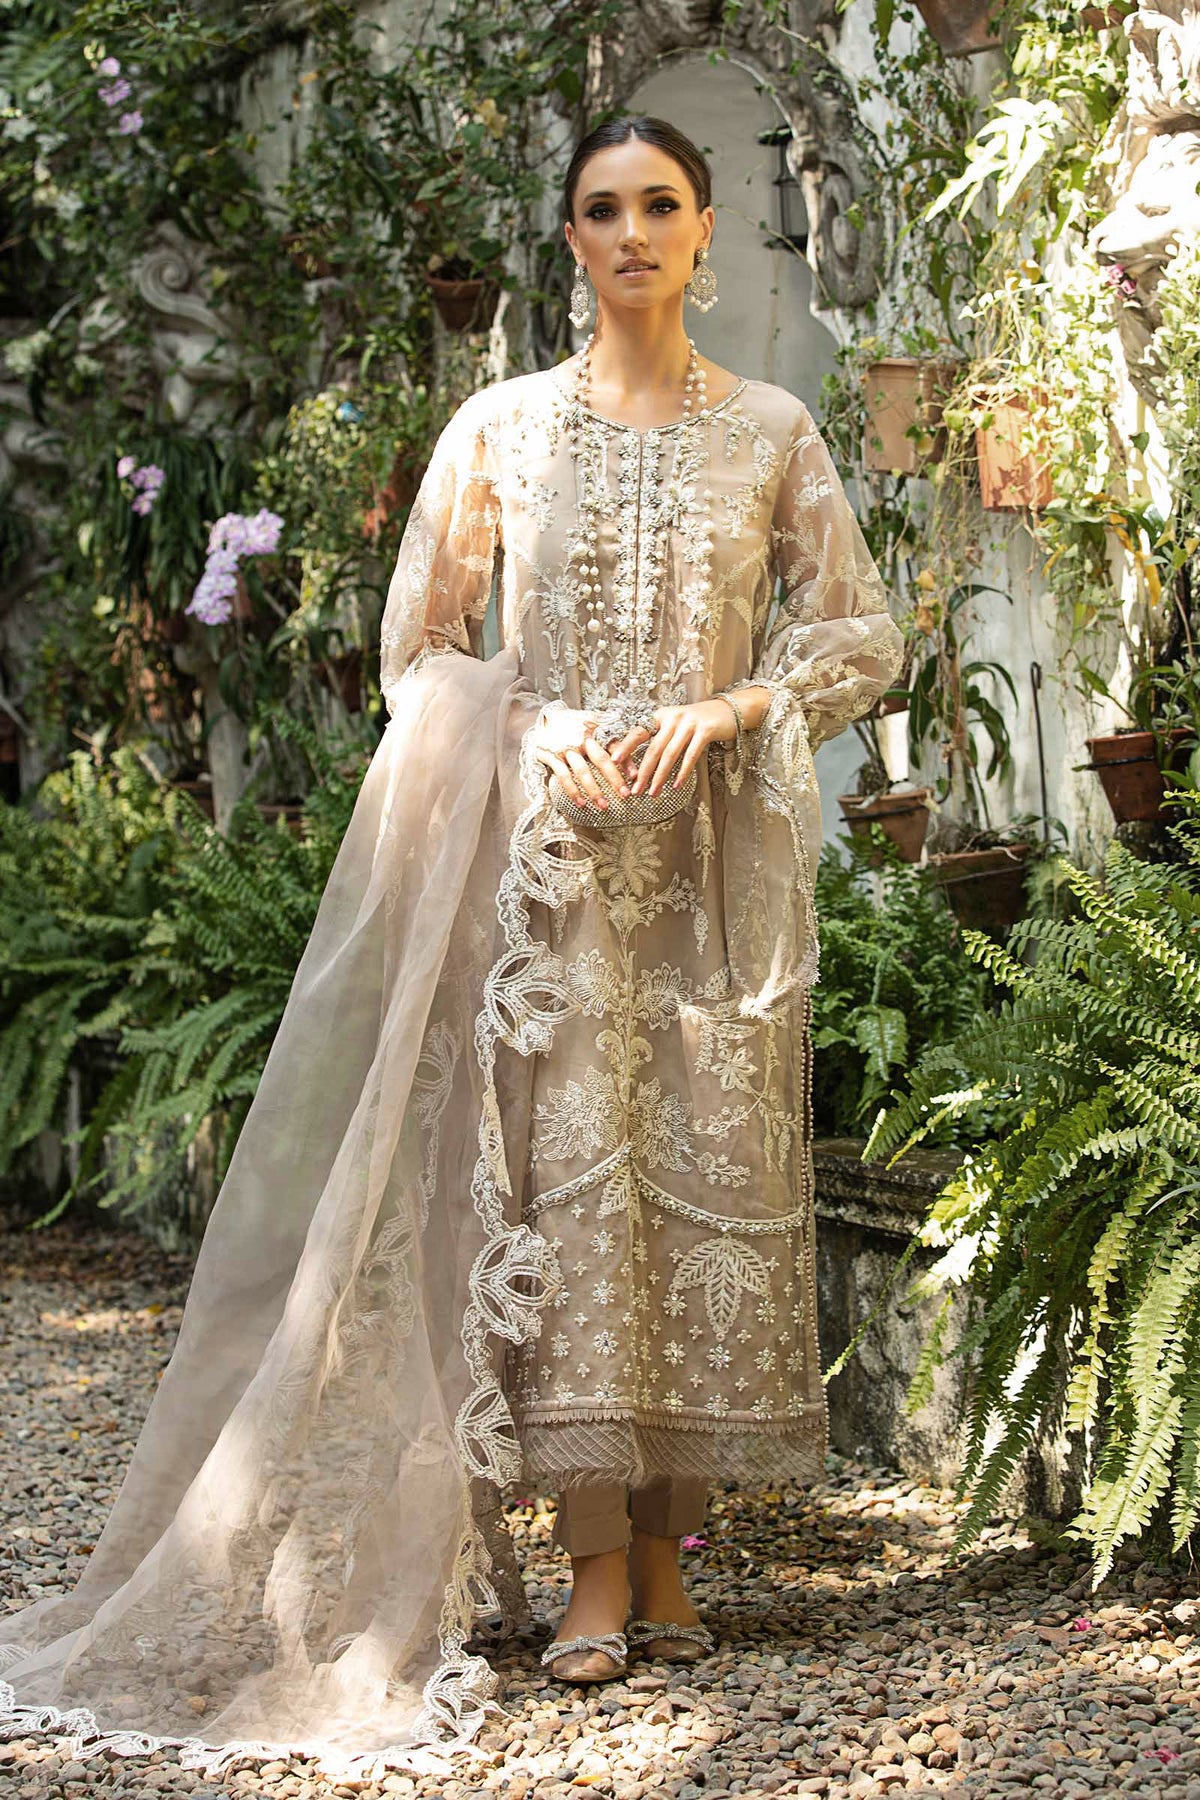
beige gold embroidered salwar suit